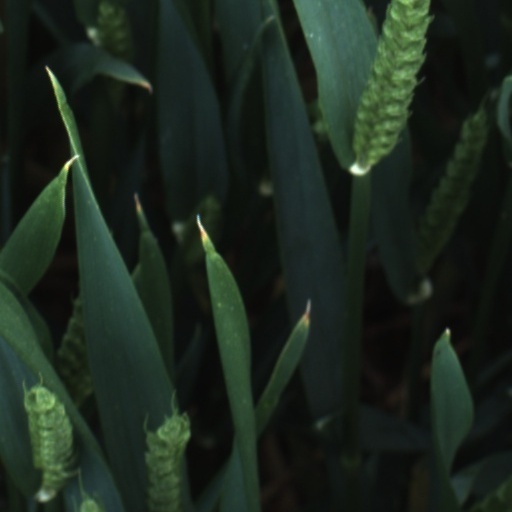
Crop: wheat